Kentlands, Gaithersburg, Maryland

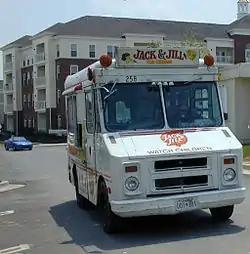
An ice cream truck driving through Kentlands in 2005.

Kentlands, along with its sister community Lakelands, is among the largest and arguably most successful of the New Urbanist projects. More than 8,000 residents now live in Kentlands and Lakelands, with office and commercial development totaling more than .